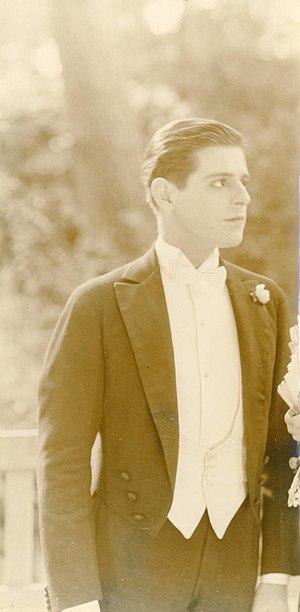
Joseph Striker est un acteur américain, né le 23 décembre 1898 à New York et mort le 24 février 1974 à Livingston.